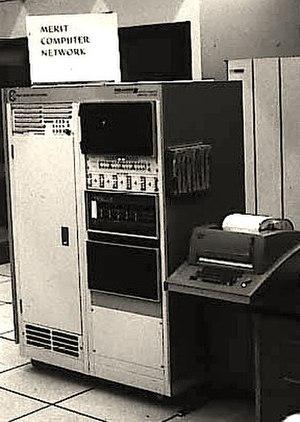
Un PDP-11 est un modèle d'ordinateur de la gamme des PDP construit par Digital Equipment Corporation entre 1970 et 1993.